Hubert Parry

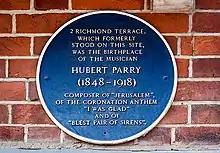
A blue plaque marking Parry's birthplace at 2, Richmond Terrace, Bournemouth

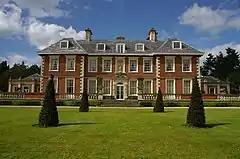
Highnam Court, Gloucestershire, the family's country house

Hubert Parry was born in Richmond Hill, Bournemouth, the youngest of the six children of Thomas Gambier Parry (1816–1888) and his first wife, Isabella "née" Fynes-Clinton (1816–1848), of Highnam Court, Gloucestershire. Gambier Parry, the son of Richard and Mary Parry, had been orphaned at the age of five and brought up by his maternal family, adopting their name, Gambier, as part of his surname. Having inherited enormous wealth from his grandfather, Thomas Parry (a director of the East India Company who died in 1816), Gambier Parry was able to buy a country seat at Highnam Court, a seventeenth-century house near the River Severn and two miles west of Gloucester.